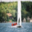
Label: ship